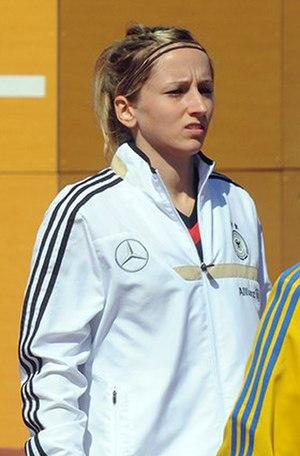
Kathrin-Julia Hendrich, née le 6 avril 1992 à Eupen, est une footballeuse allemande évoluant au poste de défenseur. Elle joue au VfL Wolfsburg et en équipe nationale allemande.